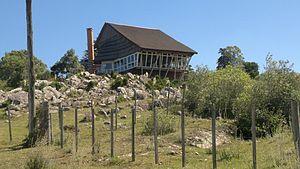
Villa Serrana est une ville de l'Uruguay située dans le département de Lavalleja. Sa population est de 71 habitants.